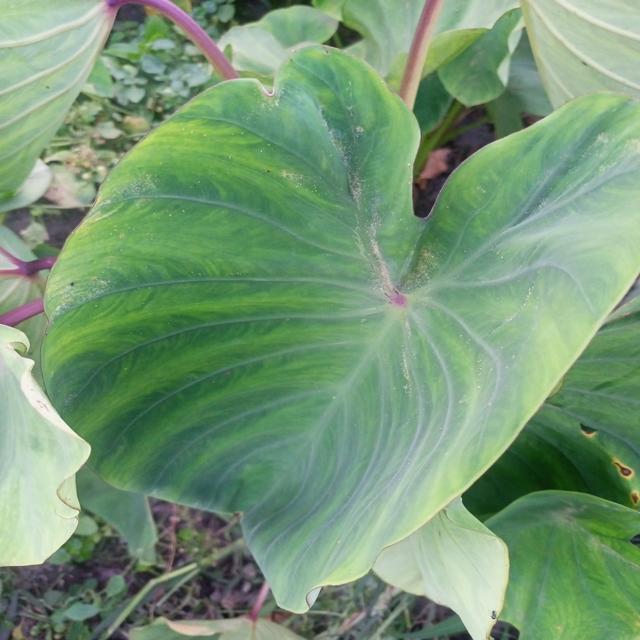
Label: Healthy